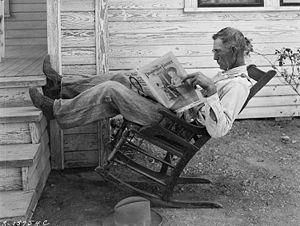
La gestion des risques, ou l'anglicisme, management du risque, est la discipline qui s'attache à identifier, évaluer et prioriser les risques relatifs aux activités d'une organisation, quelles que soient la nature ou l'origine de ces risques, pour les traiter méthodiquement de manière coordonnée et économique, de manière à réduire et contrôler la probabilité des événements redoutés, et réduire l'impact éventuel de ces événements. Pour la probabilité d’un danger, le magazine Pour la science suggère que les courbes de probabilité du danger suivent des courbes de loi d’extremum généralisée ou loi de valeurs extrêmes ; le magazine cite l’économie …
Un fauteuil à bascule ou rocking chair, ou chaise berçante, ou chaise à bascule ou berceuse est un siège dont les pieds avant et arrière sont reliés par deux bandes latérales incurvées permettant à la personne de se balancer d'avant en arrière. De cette façon, le fauteuil n'est en contact avec le sol que sur un point de chacun de ces patins de bois, et le fauteuil peut se balancer selon les souhaits de son occupant.